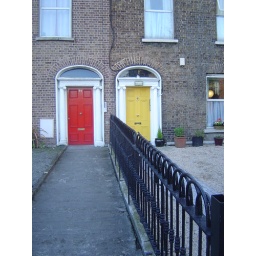
i love how the doors are all bright coloured in the otherwise grey stone and brick city